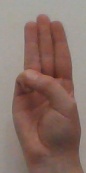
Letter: thaa